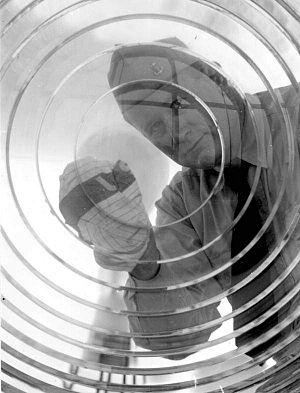
Le Phare de Pensacola se trouve à l'entrée de la Baie de Pensacola, en Floride.